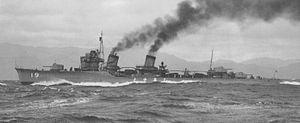
Le Shikinami était un destroyer de classe Fubuki en service dans la Marine impériale japonaise pendant la Seconde Guerre mondiale.